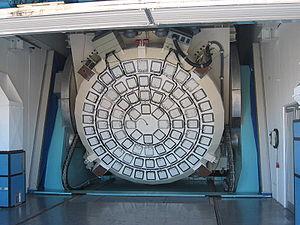
Le New Technology Telescope, ou NTT, est un télescope de 3,58 mètres de diamètre situé à l'Observatoire de La Silla, au Chili. Le NTT appartient à l'Observatoire européen austral et a été mis en fonctionnement en 1989.
En astronomie, l'optique active désigne la technique qui consiste à corriger les déformations d'un miroir réflecteur, comme par exemple celles dues à son propre poids suivant son inclinaison, afin d'optimiser sa qualité d'image, et corriger les différentes aberrations optiques. L'optique active ne doit pas être confondue avec l'optique adaptative qui consiste à corriger les déformations de l'image due à la turbulence atmosphérique en temps réel. L'optique active est utilisée, parmi d'autres, par les télescopes suivants : Nordic Optical Telescope, New Technology Telescope à l'Observatoire de La Silla, les télescopes du Very Large Telescope et les Télescopes Keck situés à Hawaï.